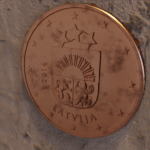
Coin value: 5cents
Country: lv
Edition: standard